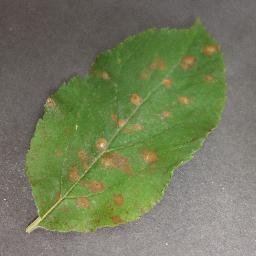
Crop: apple
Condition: cedar_rust